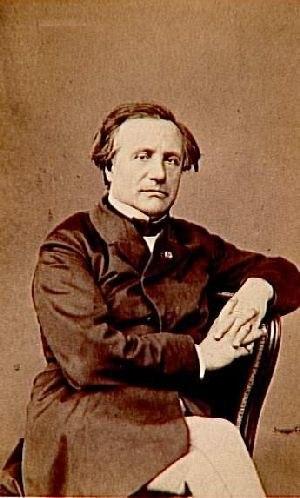
Musée d'Orsay
Pierre-Louis Pierson, né à Hinckange le 13 décembre 1822, mort le 22 mars 1913, est un photographe portraitiste français. Son salon était installé au 5 boulevard des Capucines à Paris.
Victor Duruy est un homme politique et historien français, né le 10 septembre 1811 à Paris où il est mort le 25 novembre 1894. Il a notamment été ministre de l'Instruction publique sous le Second Empire, de 1863 à 1869.